Minneapolis wireless internet network

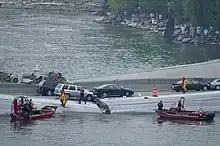
Emergency workers on the I-35W Mississippi River bridge, soon after its collapse

Minneapolis's wireless network was built with emergency preparedness in mind, a consideration which Caldwell noted was always a part of the proposals for such networks. It was not until the collapse of the I-35W Mississippi River bridge on August 1, 2007, however, that this application of the network was truly tested. By that point, USI Wireless had managed to cover about of the city with its network. Conveniently, much of this area was in Downtown or along the Mississippi River, near where the bridge collapse site was. Shortly after the collapse, USI Wireless opened up the network to anyone (not just subscribers) and hastily added more wireless transmitters to the area to give additional speed to the network. With cell phone service overwhelmed in just 30 minutes, it was Caldwell's goal that people would use smartphones to communicate via the network instead. Whether or not voice communications traffic jumped in that period was unclear, but the network's usage did expand from 1,000 users before the collapse to 6,000 afterwards.